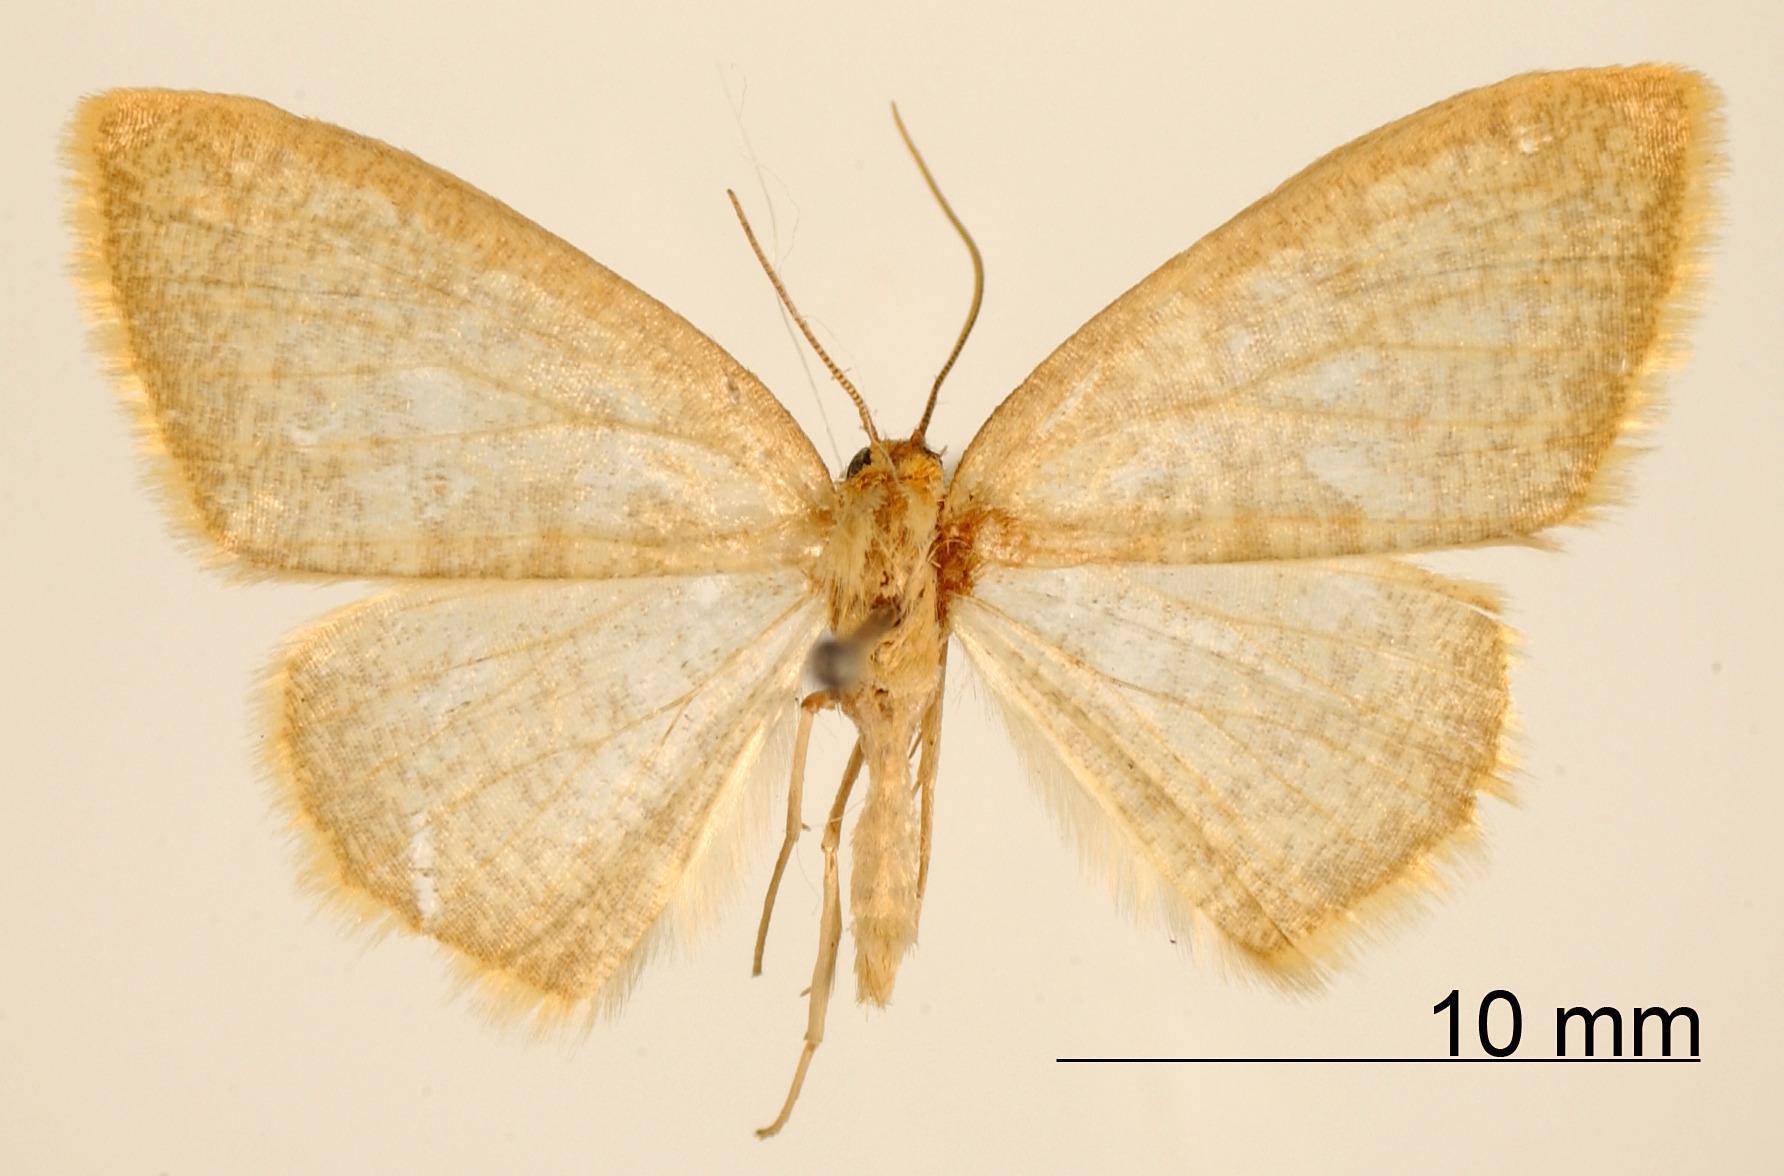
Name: Microxydia vestigiata
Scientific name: Microxydia vestigiata Dognin, 1913
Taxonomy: Animalia, Arthropoda, Insecta, Lepidoptera, Geometridae, Ennominae
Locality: Monte Tolima, Colombia, Colombia